Sunflower (1970 film)

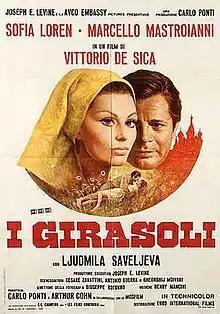
Italian release poster

Sunflower is a 1970 romantic war tragedy film directed by Vittorio De Sica. An international co-production of Italy, France, the Soviet Union and the United States, the film was shot in the Soviet Union; some scenes were filmed near Moscow, while others near Poltava, a regional center in Ukraine.